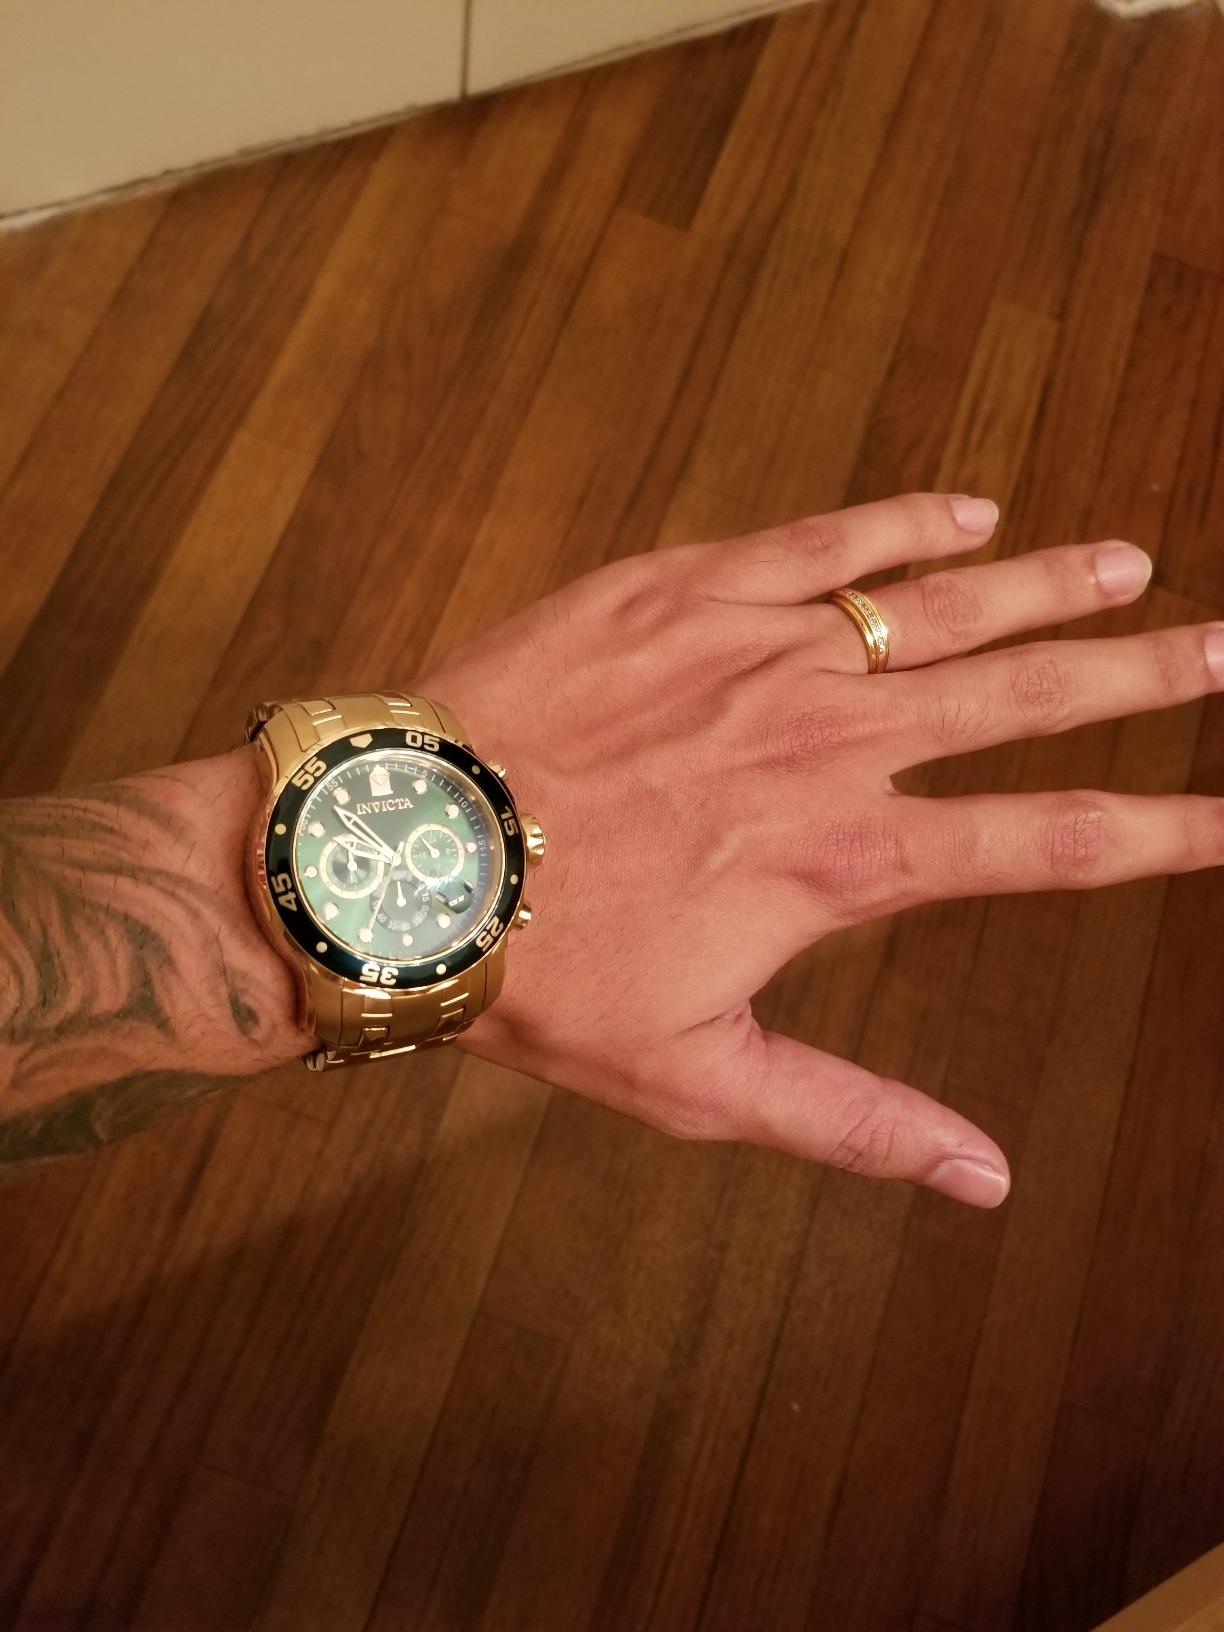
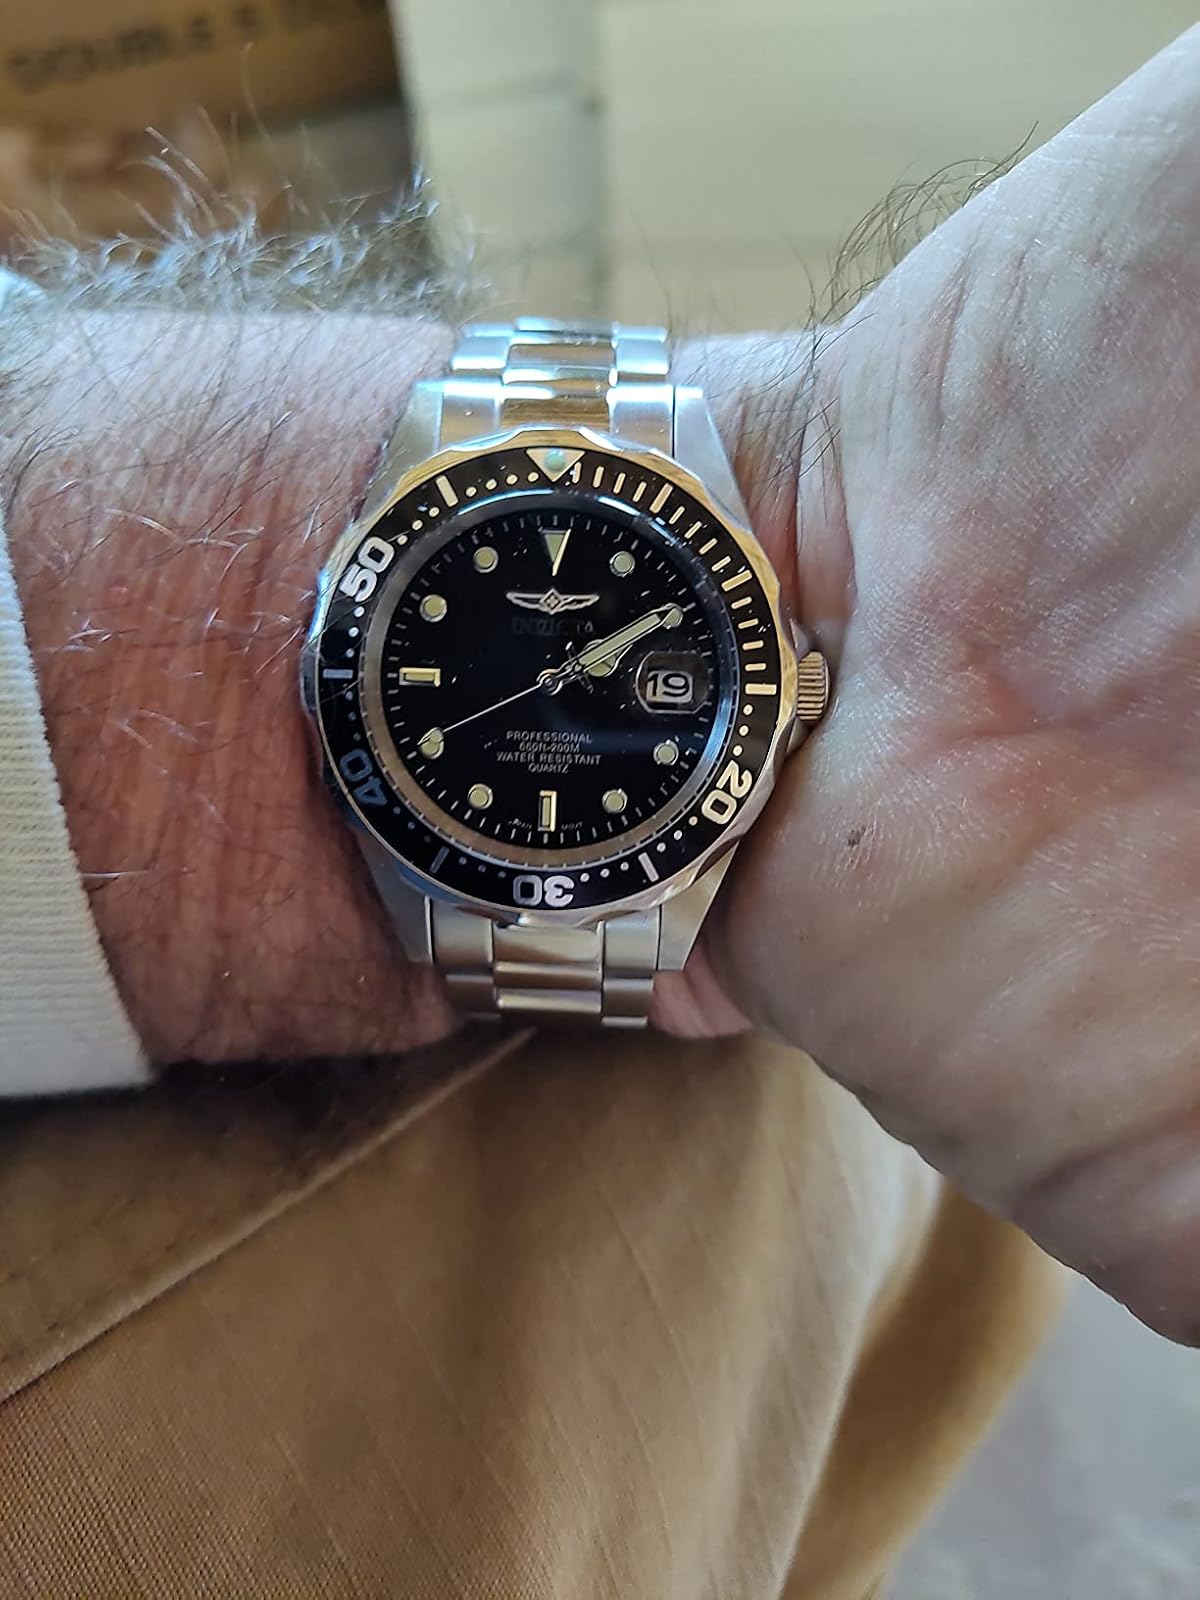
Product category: accessories_watch
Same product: no